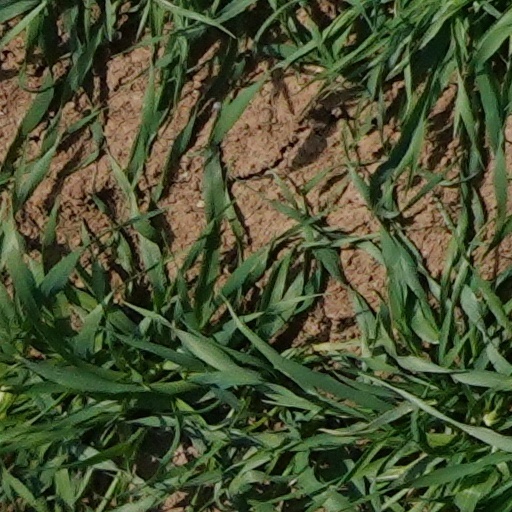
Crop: wheat